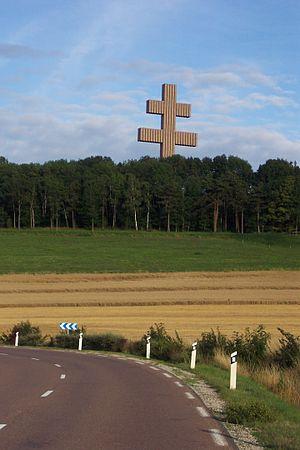
Le mémorial Charles-de-Gaulle est un monument situé à Colombey-les-Deux-Églises dans la Haute-Marne. Retraçant, au travers de la personne de Charles de Gaulle, les grands événements historiques du XXᵉ siècle, il a été réalisé par la fondation Charles-de-Gaulle et le conseil général de la Haute-Marne pour un coût de 22 millions d’euros. Il vient remplacer le mémorial du Général de Gaulle inauguré le 18 juin 1972, qui abritait jusqu'alors une petite exposition et commandait l'accès à la monumentale croix de Lorraine.